Ten-lined June beetle

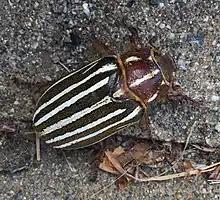
Ten-lined June beetle, Coquitlam, July 26, 2017.

This species is commonly confused with "Polyphylla Critina", also known as the Long Haired June Beetle. "Polyphylla Decemlineata", or the ten-lined June beetle, has scales on the protonum. The Long Haired June beetle ("Polyphylla Critina") instead has setae (hair) on the protonum. Due to this difference, these species require high resolution photos for differentiation between the two.